Canadian Parliament Buildings

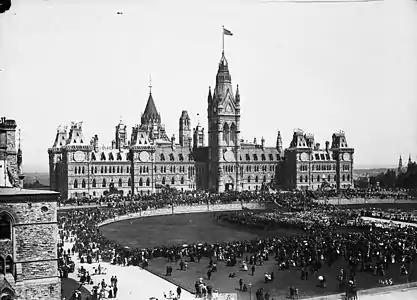
The original Centre Block building in 1897. The building was later destroyed as a result of a fire in 1916.

The sculptural ornament is overseen by the Dominion Sculptor. Five people have held the position since its creation in 1936: Cléophas Soucy (1936–50), William Oosterhoff (1949–62), Eleanor Milne (1962–93), Maurice Joanisse (1993–2006) and Phil R. White (2006–present).